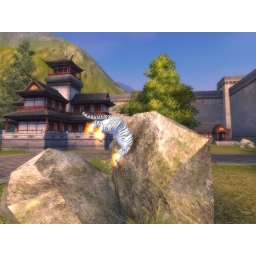
tiger in a rock